History of radio

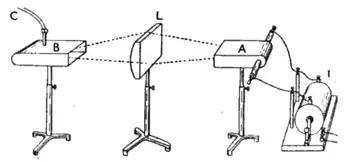
Early experiment demonstrating refraction of microwaves by a paraffin lens by John Ambrose Fleming in 1897

In an 1864 presentation, published in 1865, James Clerk Maxwell proposed theories of electromagnetism and mathematical proofs demonstrating that light, radio and x-rays were all types of electromagnetic waves propagating through free space.